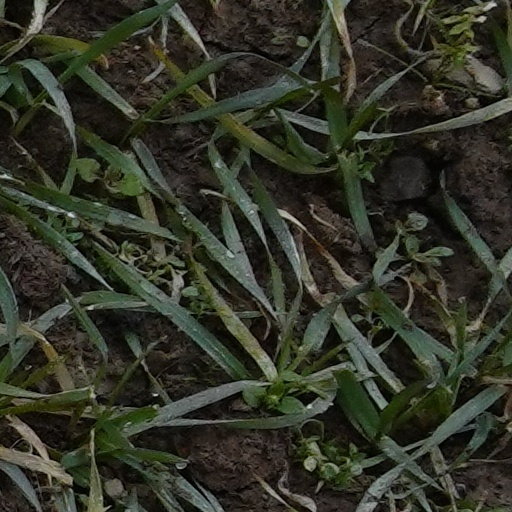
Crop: wheat